Herb Roe

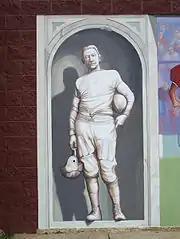
Mural detail on Clark Athletic Complex

Roe conducts extensive research to develop his works and shows acute attention to detail. They are typically started as Adobe Photoshop sketches, often based on models and surroundings he has lighted and digitally photographed. His compositions are often influenced by classical art, and he cites European artists of the sixteenth and seventeenth century Michelangelo, Peter Paul Rubens, and Caravaggio as major influences. For his historical murals, he will often pick a particular artist or illustrator from the time period he is depicting to emulate; thereby he can stylistically invoke the era. After the composition is decided upon, he transfers it to the painting surface either by scaling the design and doing a grid transfer or with an overhead projector. He paints the murals either with industrial acrylic enamels or the longer lasting silicate mineral paints. His oil paintings are done in a classical realist style, and subjects include portraiture, photo-realist abstract compositions, and historical illustration. These oil paintings may contain from three to 20 layers, from underpainting to the final colored glazes.